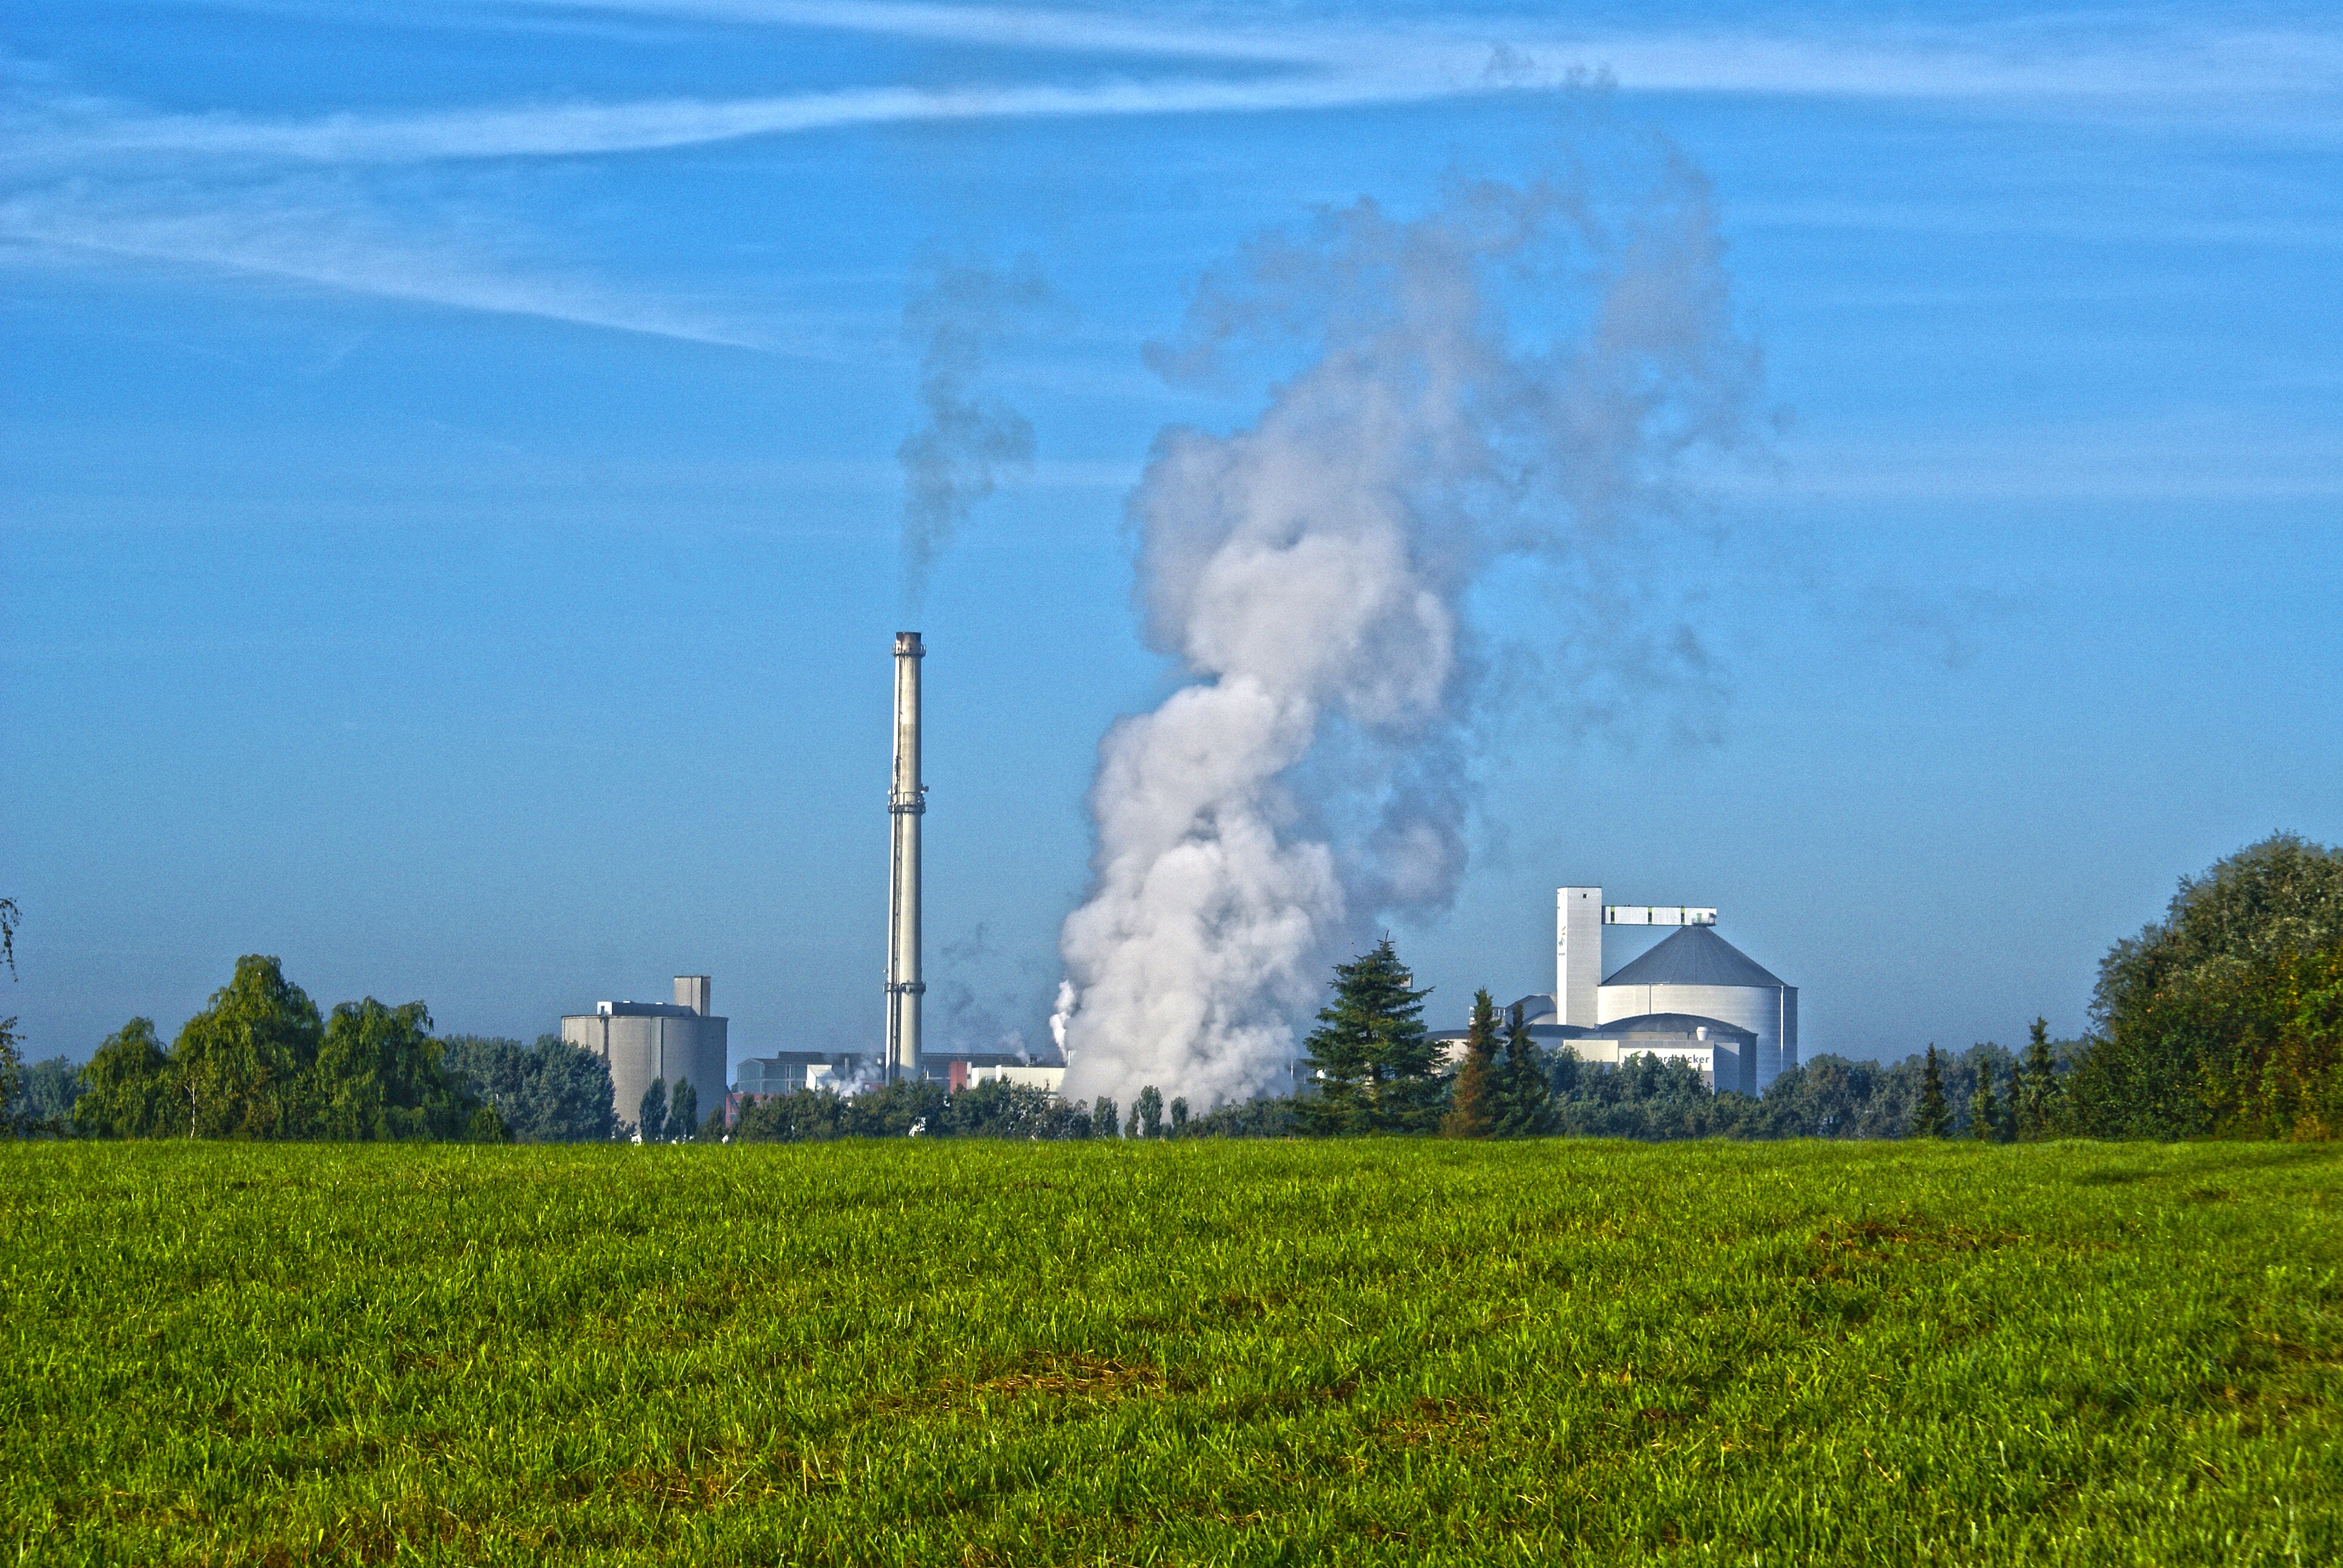
landscape, field, meadow, prairie, wind, industry, agriculture, plain, energy, nuclear power plant, power station, outdoor structure, sugar factory